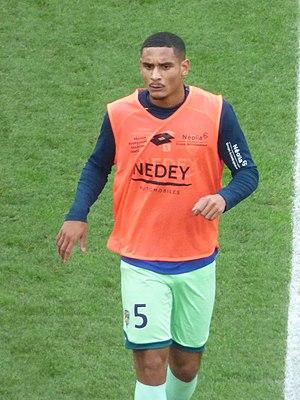
Maxence Lacroix avant le match RC Lens / FC Sochaux, comptant pour la quinzième journée du championnat de France de Ligue 2 de football 2019-2020, le 23 novembre 2019, au Stade Bollaert-Delelis.